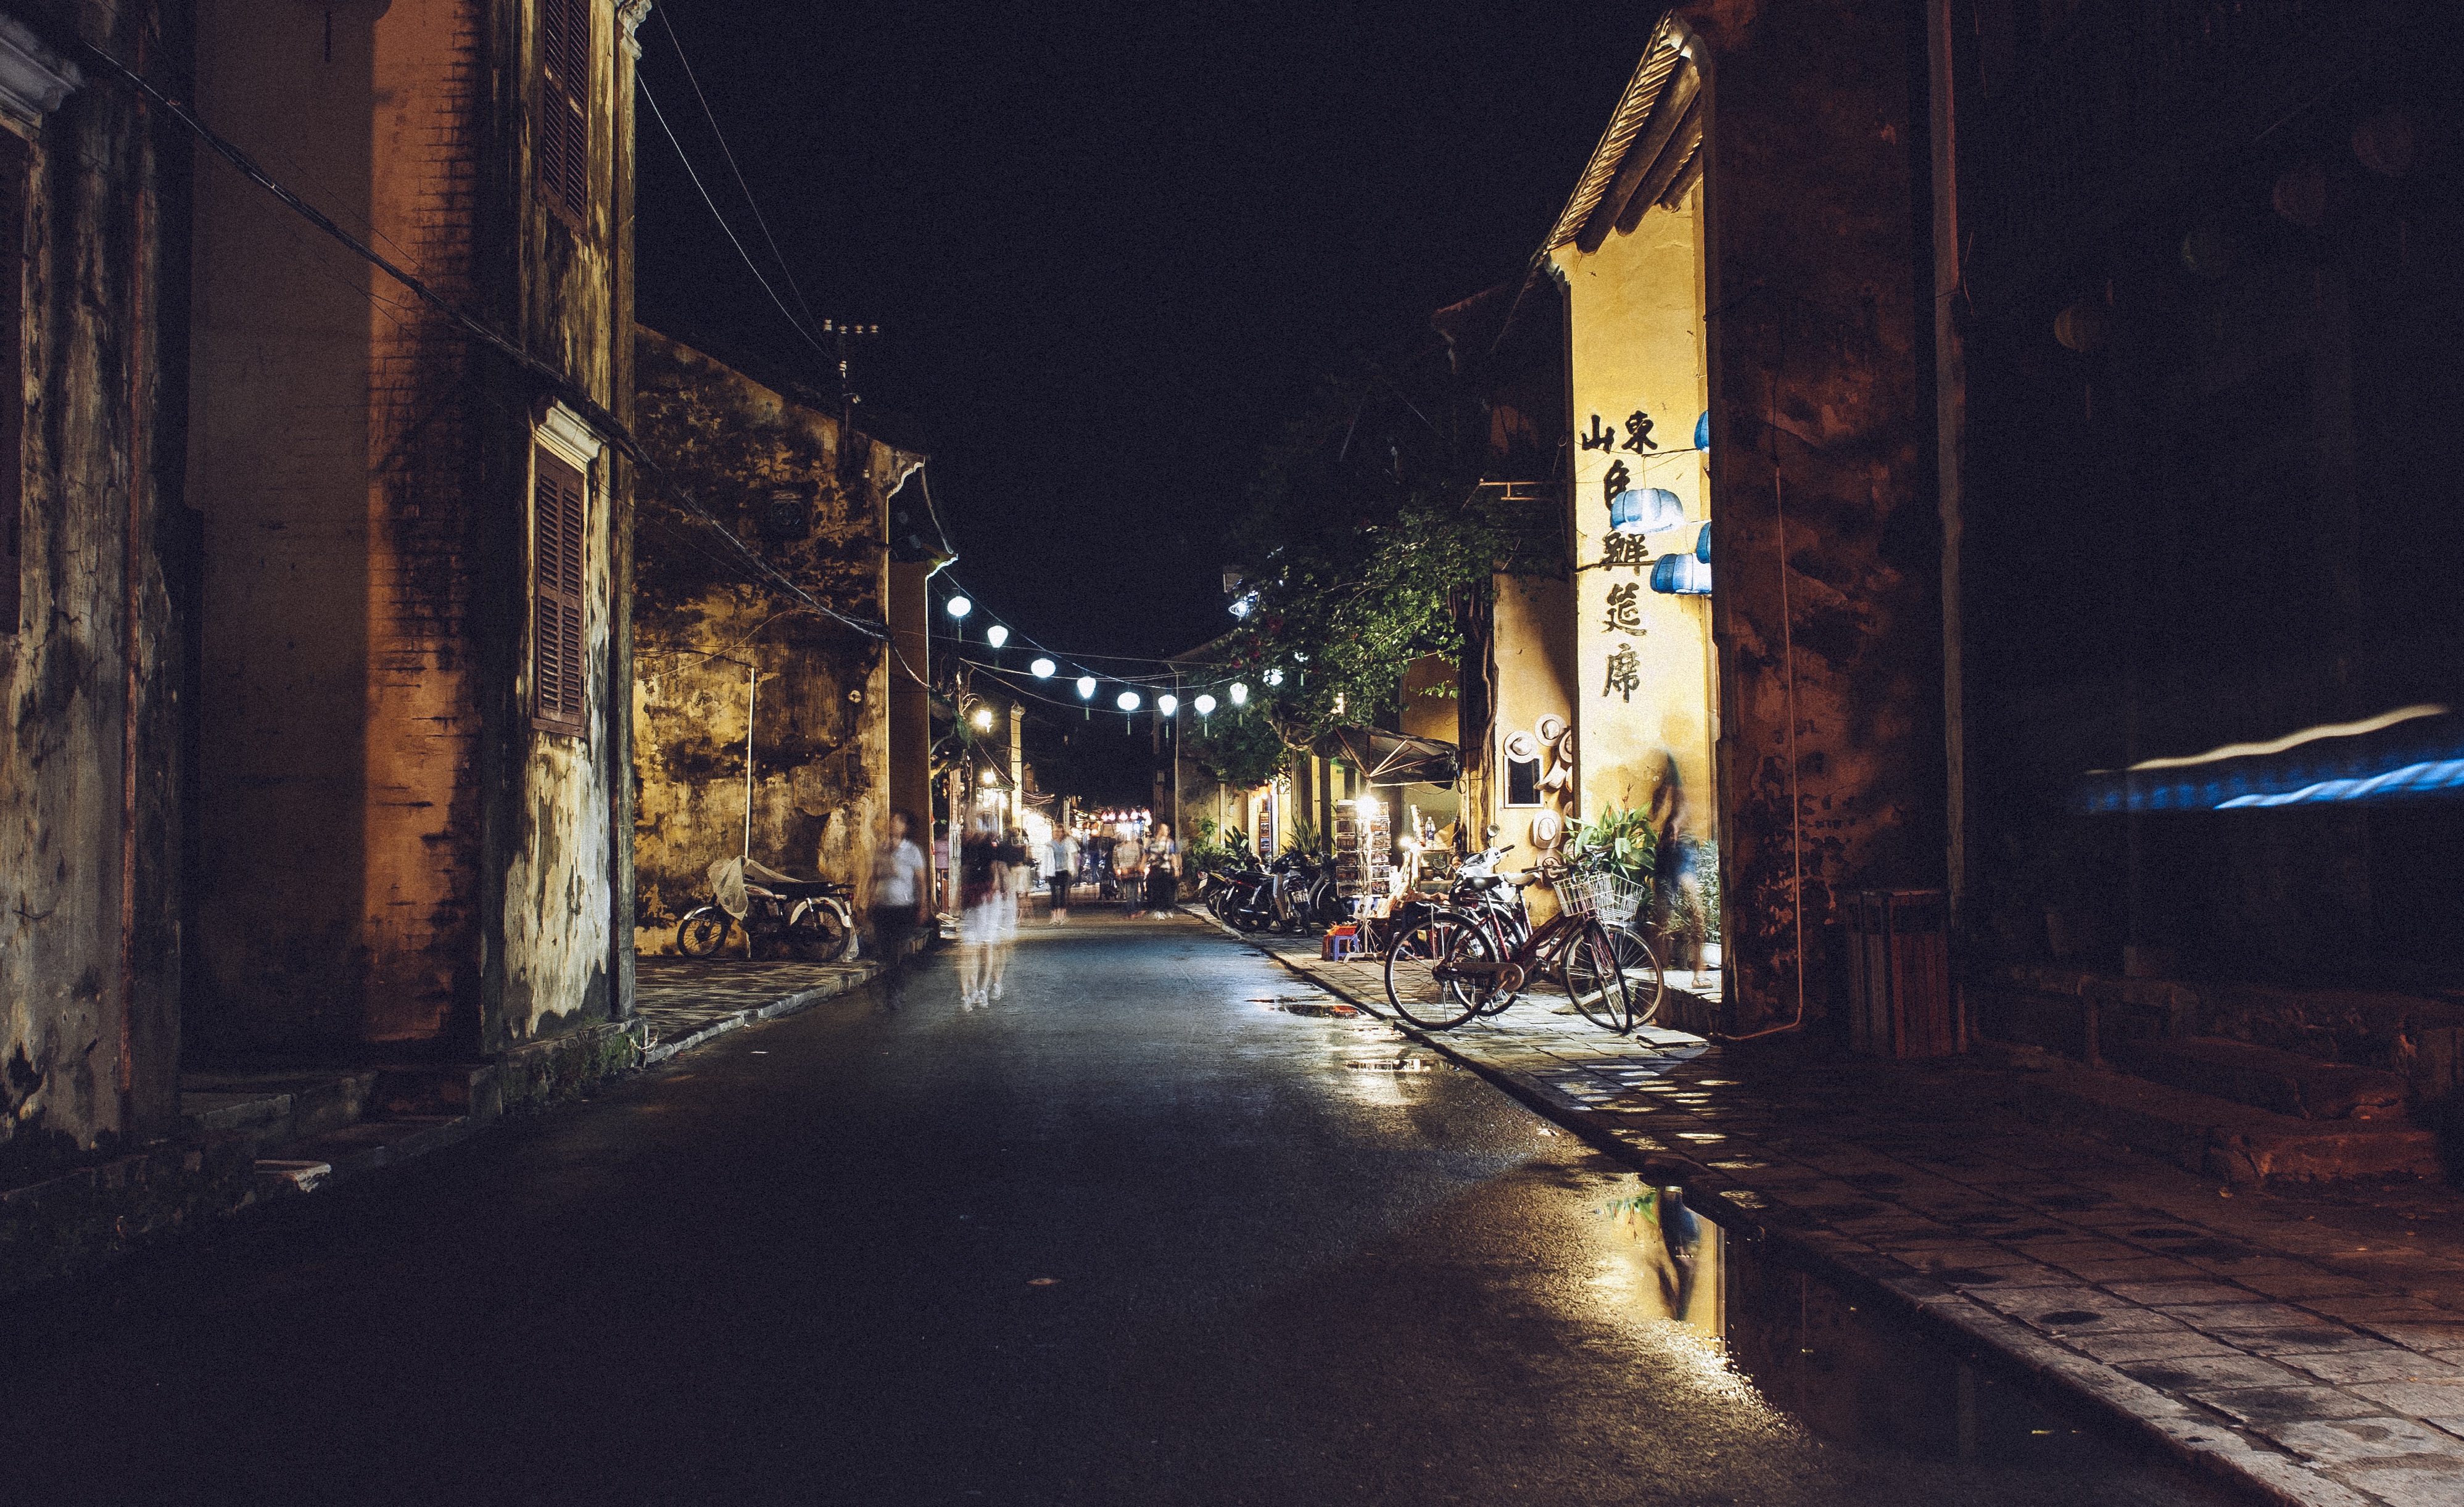
walking, snow, light, people, road, street, night, sunlight, morning, town, wet, old, alley, bicycle, bike, city, cityscape, dark, village, dusk, asian, evening, puddle, weather, calm, darkness, street light, lighting, shutters, pedestrians, buildings, infrastructure, quiet, urban area, string lights